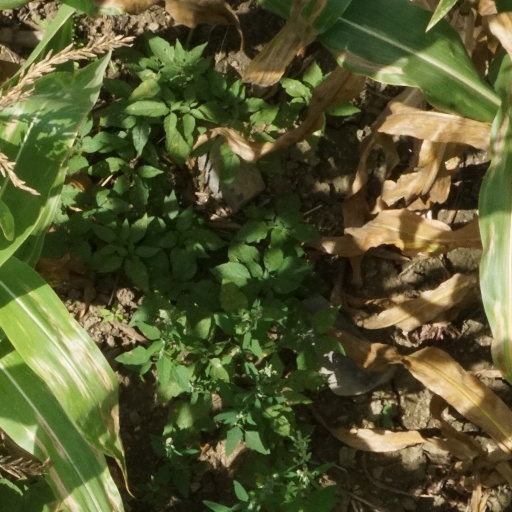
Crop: maize; corn